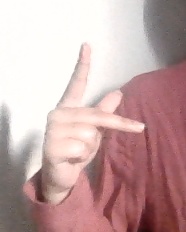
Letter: dha